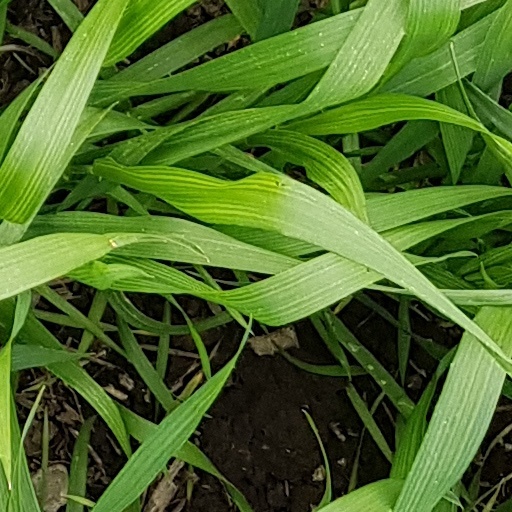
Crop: wheat